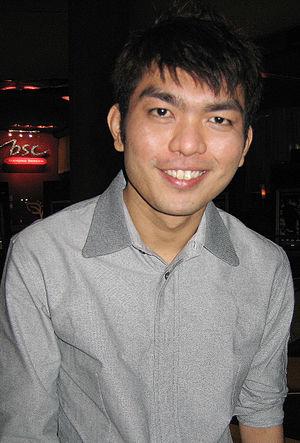
Royston Tan est un réalisateur de Singapour.